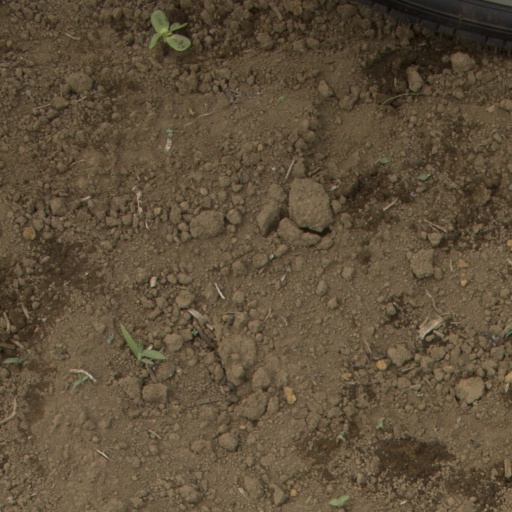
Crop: Jerusalem artichoke